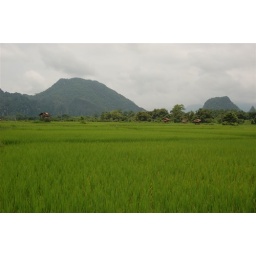
Storm clouds gathering over a paddy field